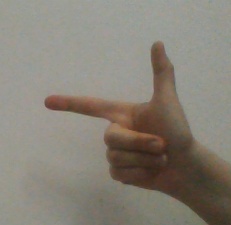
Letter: yaa